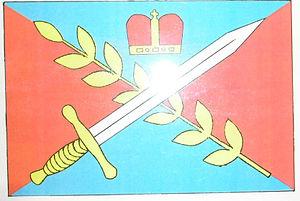
Suchonice est une commune du district et de la région d'Olomouc, en République tchèque. Sa population s'élevait à 180 habitants en 2018.